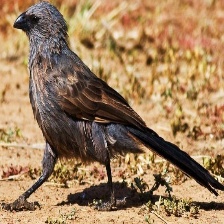
Species: APOSTLEBIRD
Scientific name: STRUTHIDEA CINEREA